Witcham

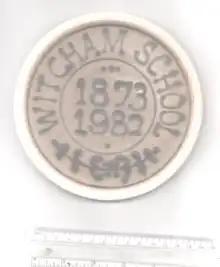
Commemoration Plate for the closure of Witcham School

The village school was sited on the South side of High Street, opposite and a little East of St.Martin's church, and was open as an infants and junior school from 1873 until 1982. When the school closed the pupils instead went to Mepal or Sutton. A local archive has further images of the school.